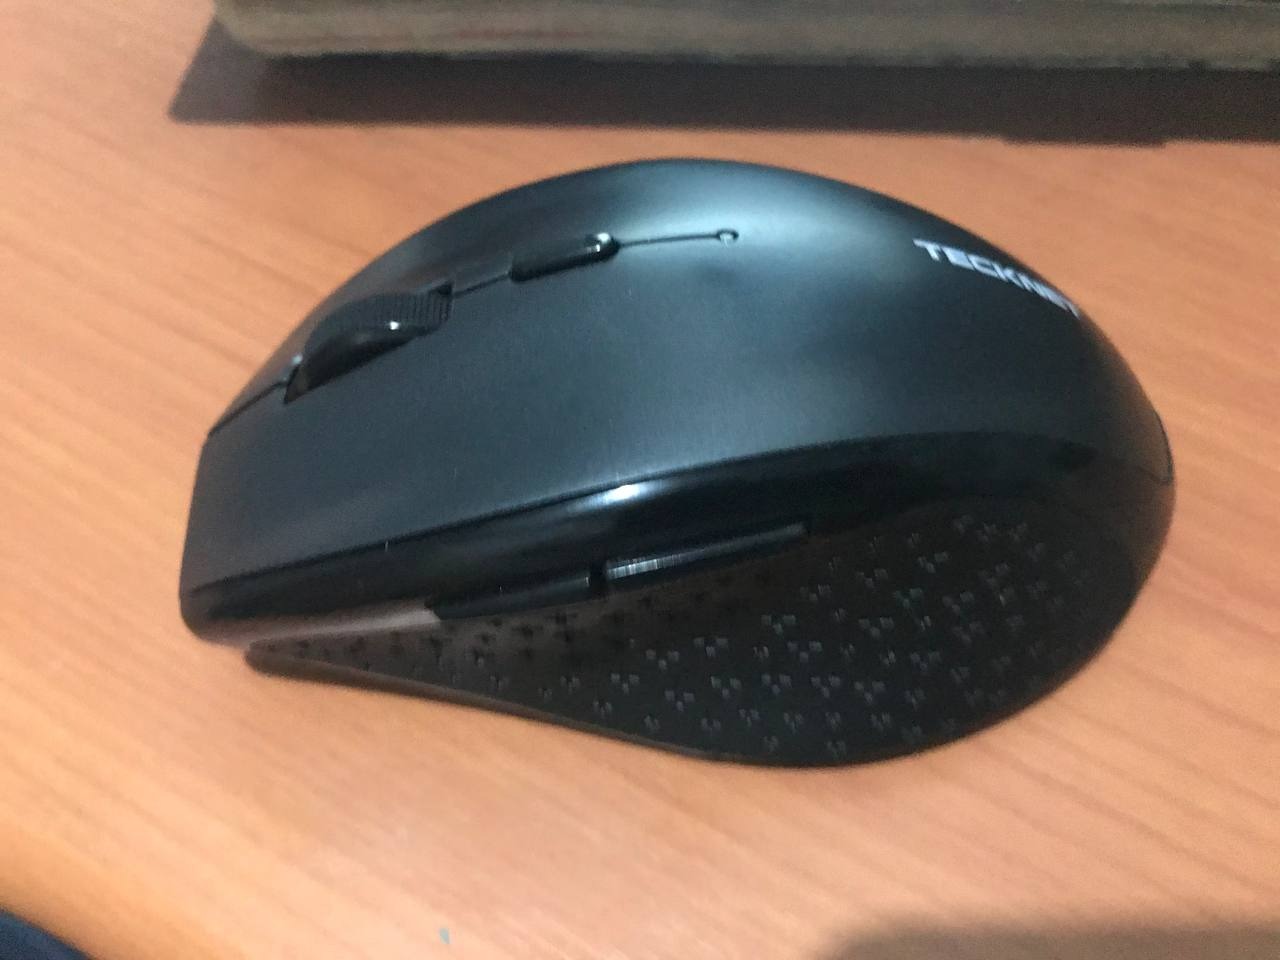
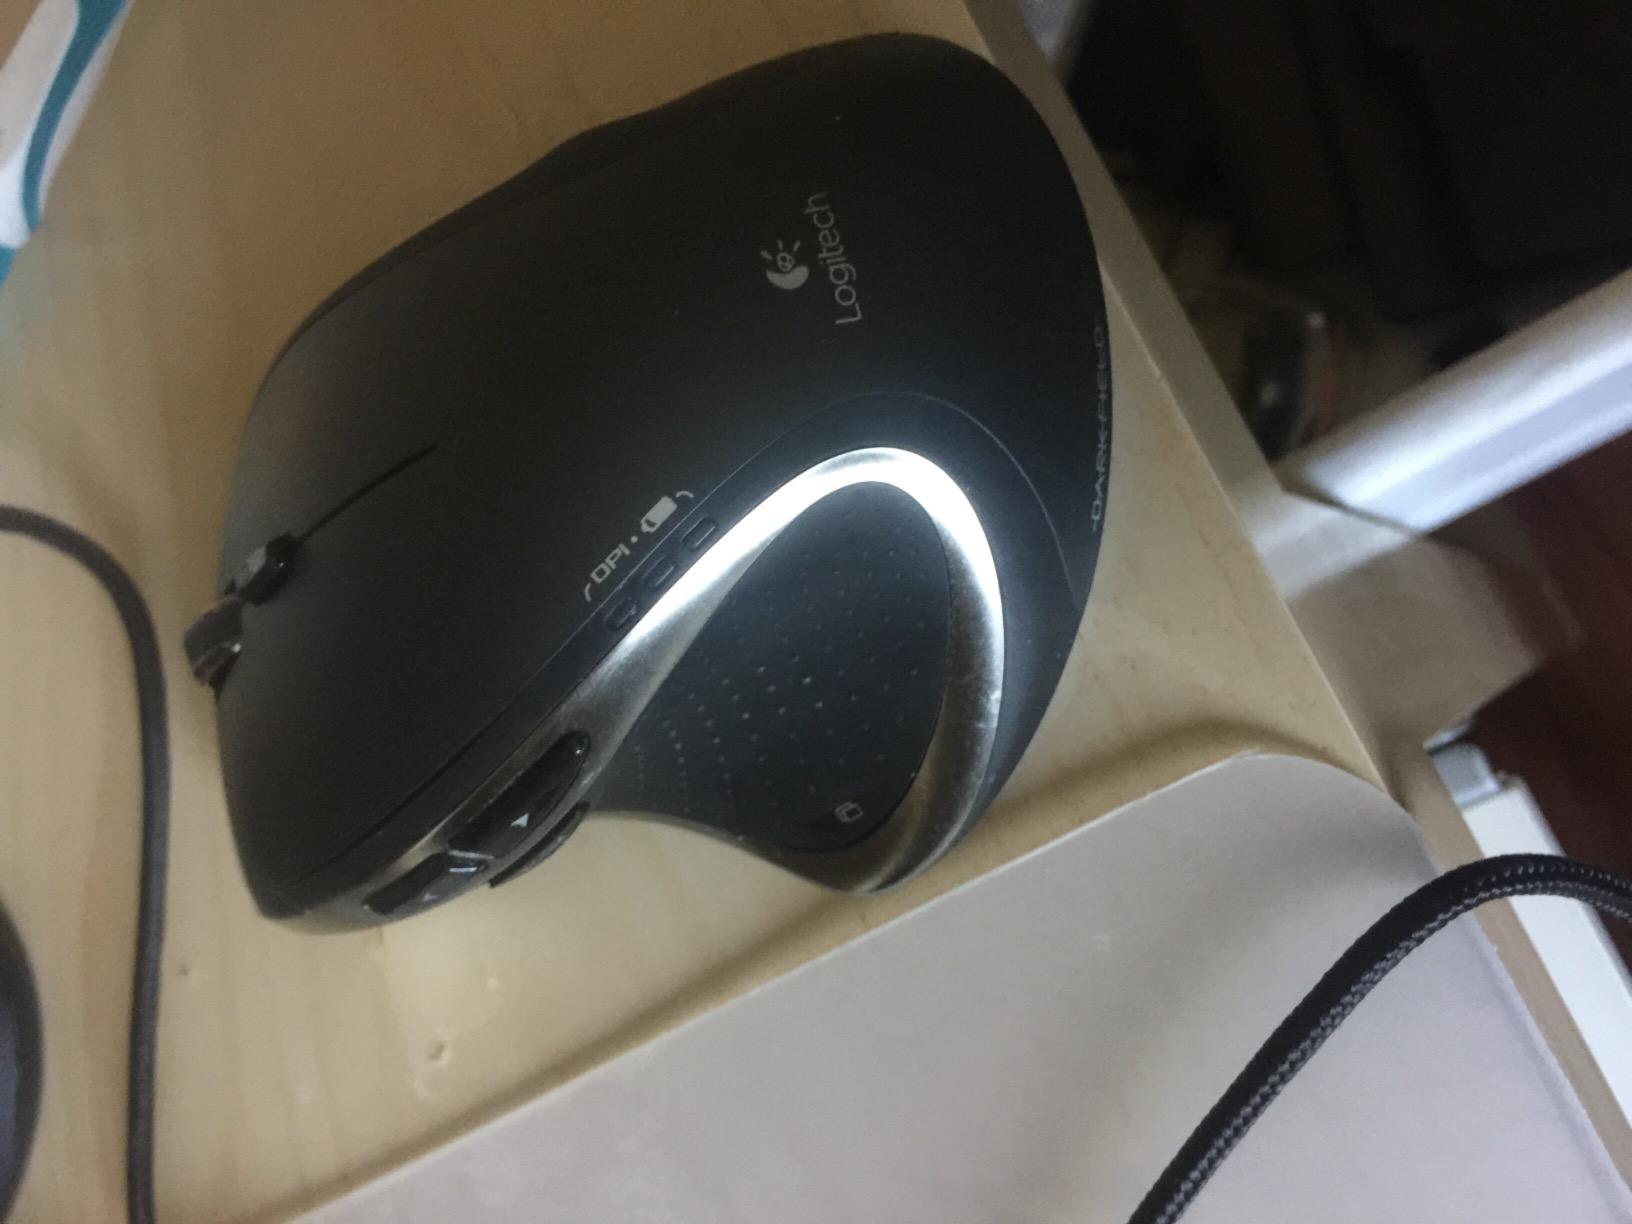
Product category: mouse
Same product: no